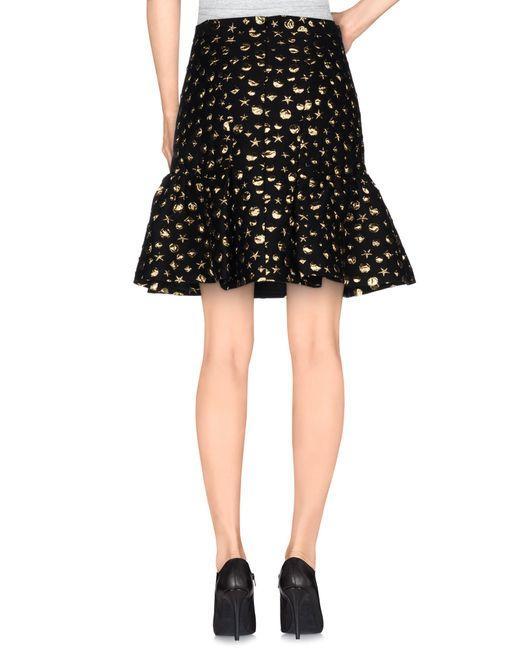
Kurzer schwarzer Rock mit goldenen Details